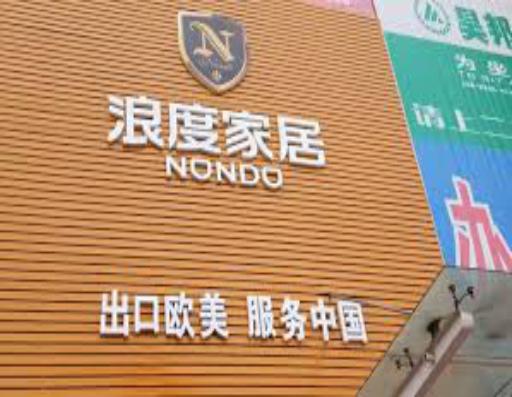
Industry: Necessities